Bones (2001 film)

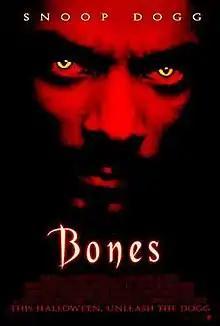
Theatrical release poster

Bones is a 2001 American supernatural black horror film directed by Ernest Dickerson and starring rapper Snoop Dogg as the eponymous Jimmy Bones, a murdered numbers runner that rises from the grave to avenge his death. The film is presented as a homage to blaxploitation films of the 1970s and incorporates numerous elements from the genre.